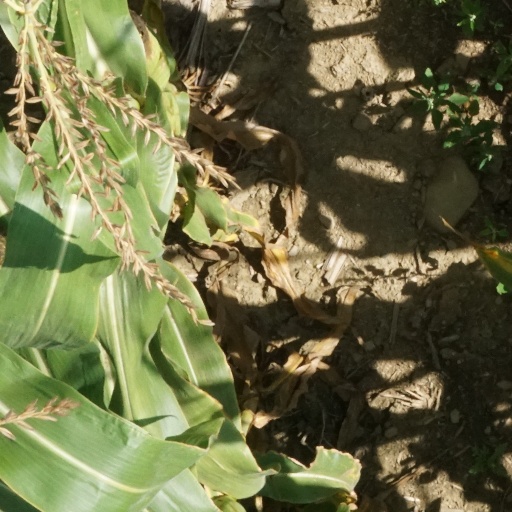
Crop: maize; corn